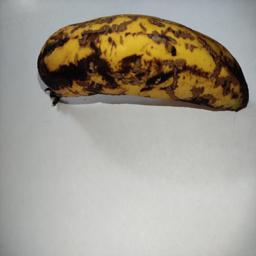
Banana variety: Sagor Kola